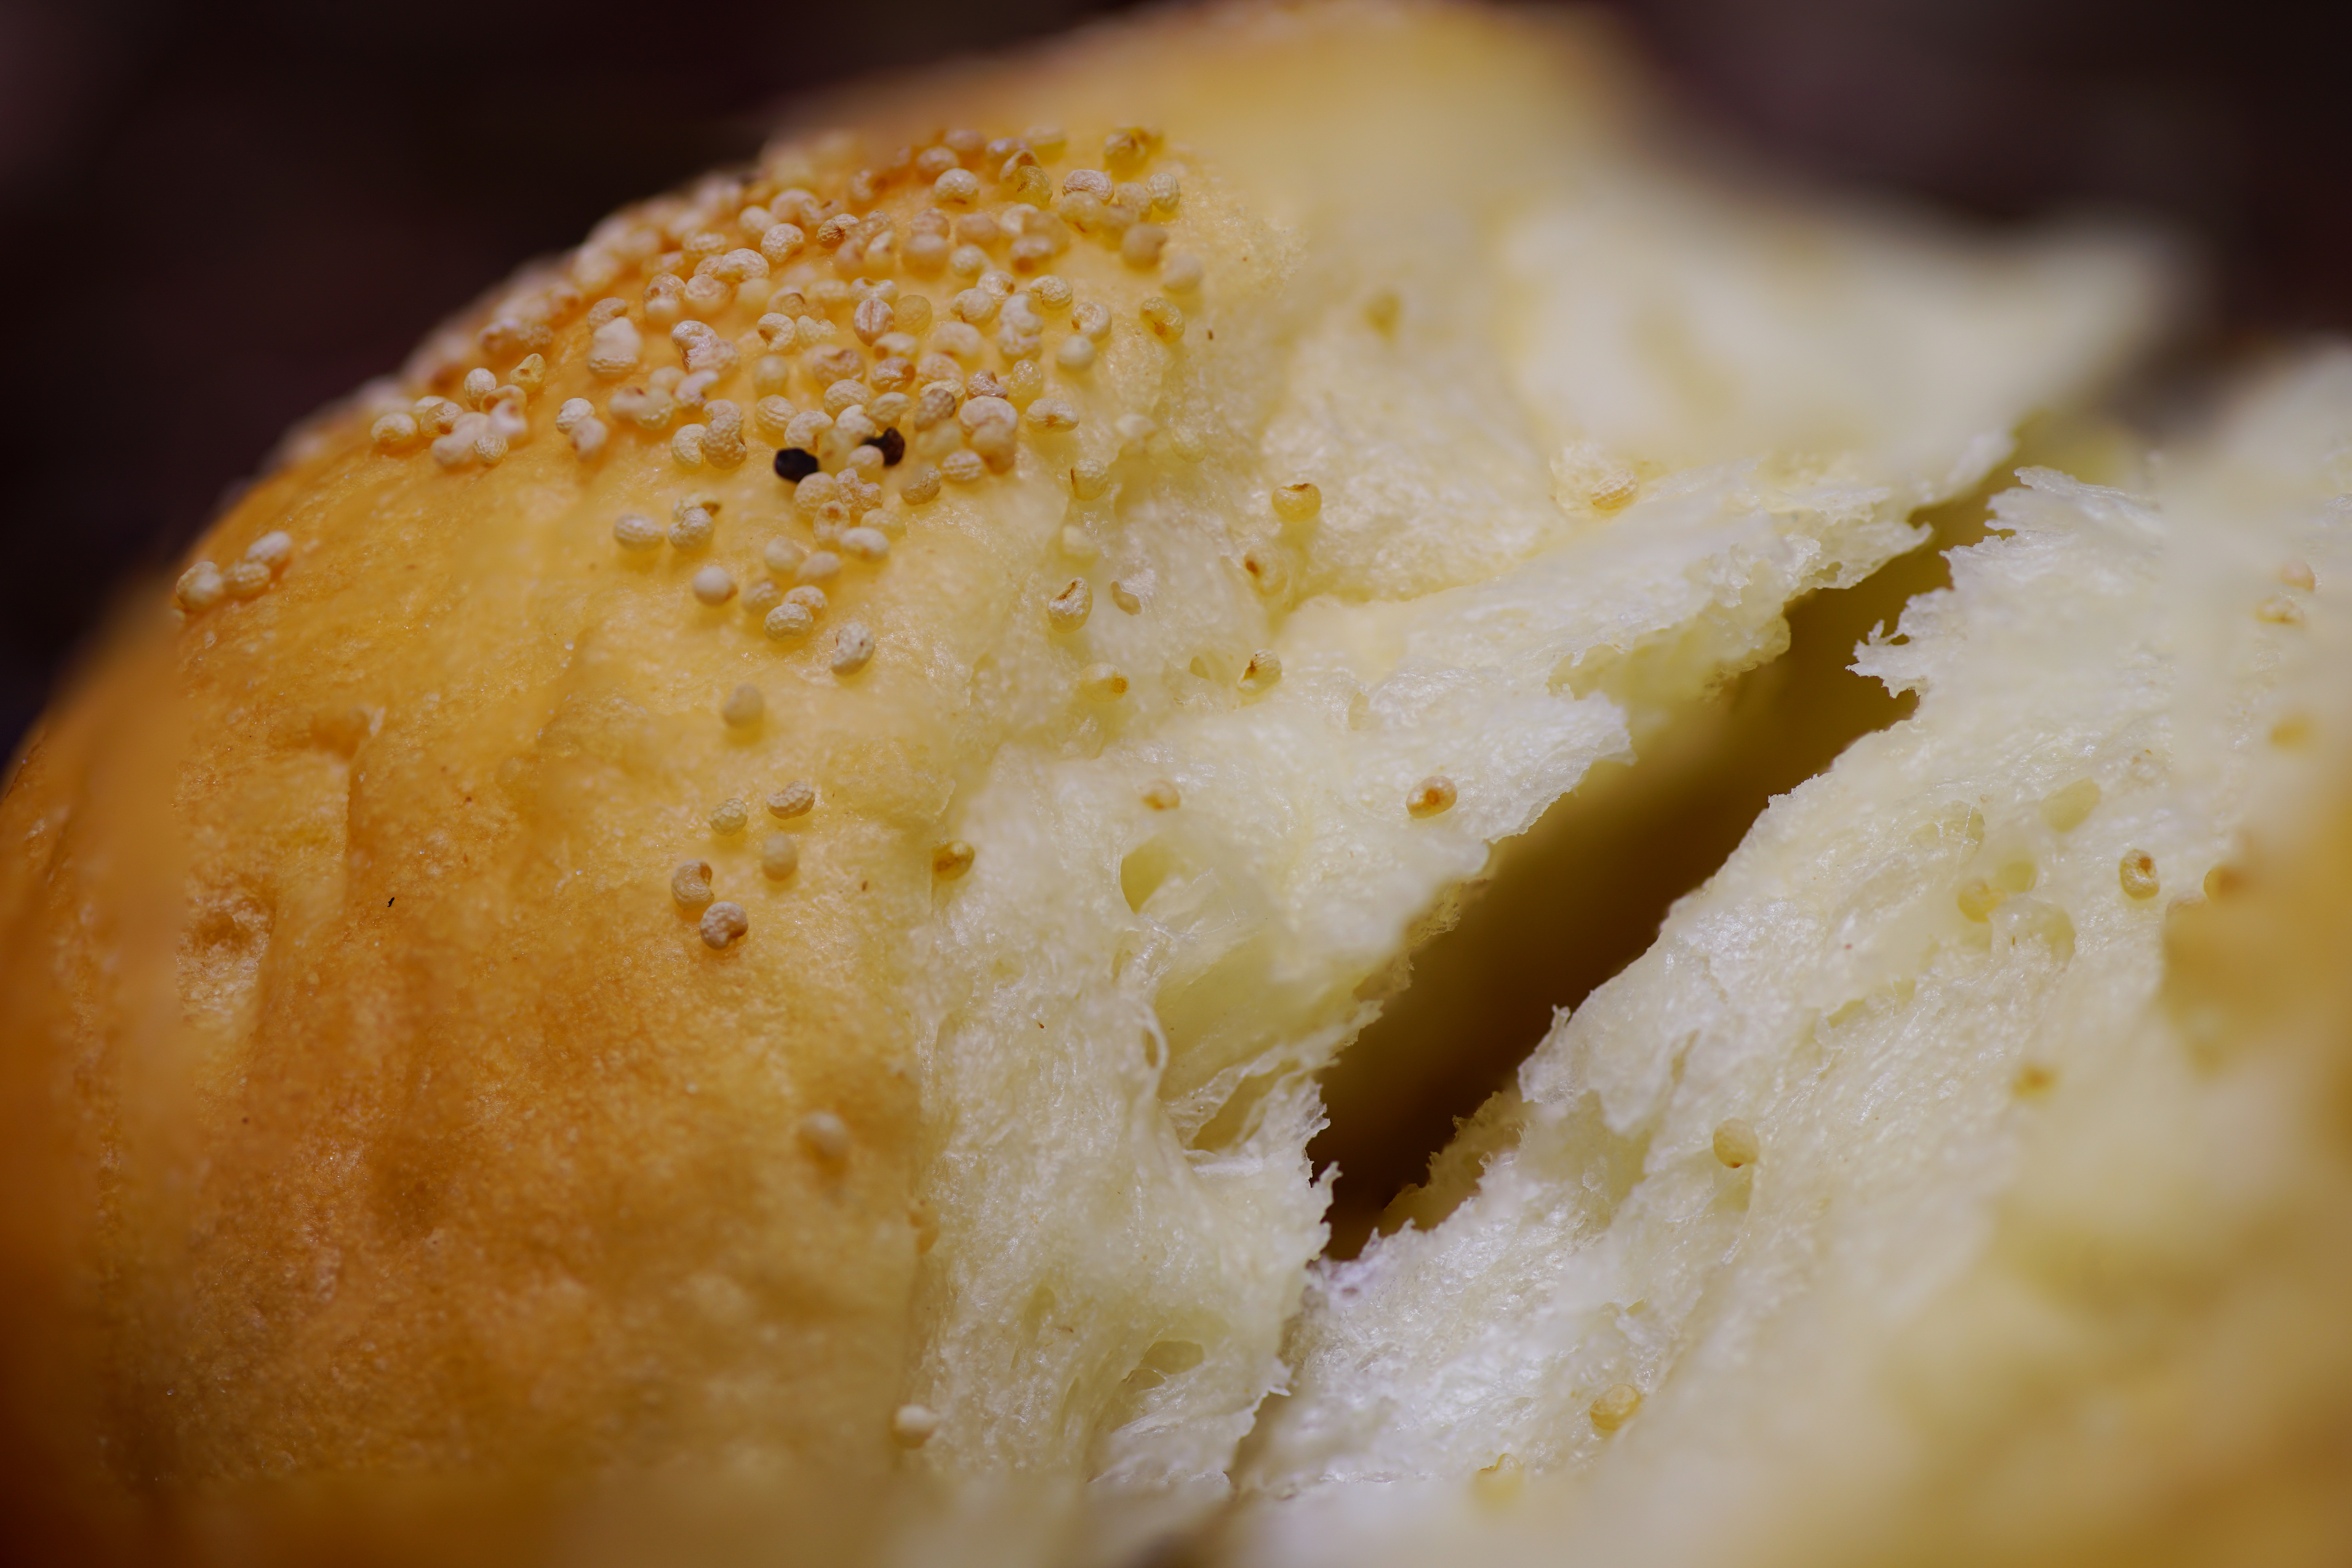
dish, food, produce, macro, baking, ice cream, dessert, dairy product, bread, close up, icing, tamron, f28, 90mm, macromondays, hmm, sweetness, ilce7m2, tamron90mmf28macro, mondays, poppyseedbread, baked goods, flavor, buttercream